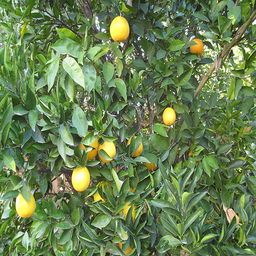
Label: peels